The Battle of Anghiari (Leonardo)

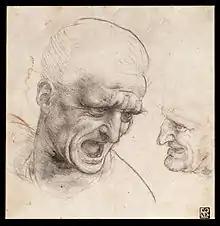
"Study of Two Warriors’ Heads for The Battle of Anghiari". Black chalk or charcoal, some traces of red chalk on paper, 19.1 × 18.8 cm. Museum of Fine Arts, Budapest

In 1504 Leonardo da Vinci was given the commission by gonfaloniere Piero Soderini, a contract signed by Niccolò Machiavelli, to decorate the Palazzo Vecchio's Salone dei Cinquecento (Hall of the Five Hundred). At the same time his rival Michelangelo, who had just finished his "David", was designated the opposite wall. This was the only time that Leonardo da Vinci and Michelangelo worked together on the same project. The painting of Michelangelo depicted an episode from the Battle of Cascina, when a group of bathing soldiers was surprised by the enemy. However Michelangelo did not stay in Florence long enough to complete the project. He was able to finish his cartoon, but only began the painting. He was invited back to Rome in 1505 by the newly appointed Pope Julius II and was commissioned to build the Pope's tomb.